Robocon India

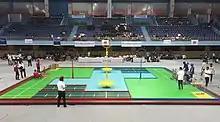
Robocon India 2018

Institute of Technology, Nirma University, Ahmedabad won the Robocon India 2018. MIT Tech Team from Maharashtra Institute of Technology, Pune, was the first runner-up and K. J. Somaiya Institute of Engineering and Information Technology, Mumbai, was the second runner up. The team from L.D. Engineering College, Ahmedabad won the best idea award. IIT Roorkee won the best innovative design award. Neotech Institute of Technology, Vadodara won the Rookie award.